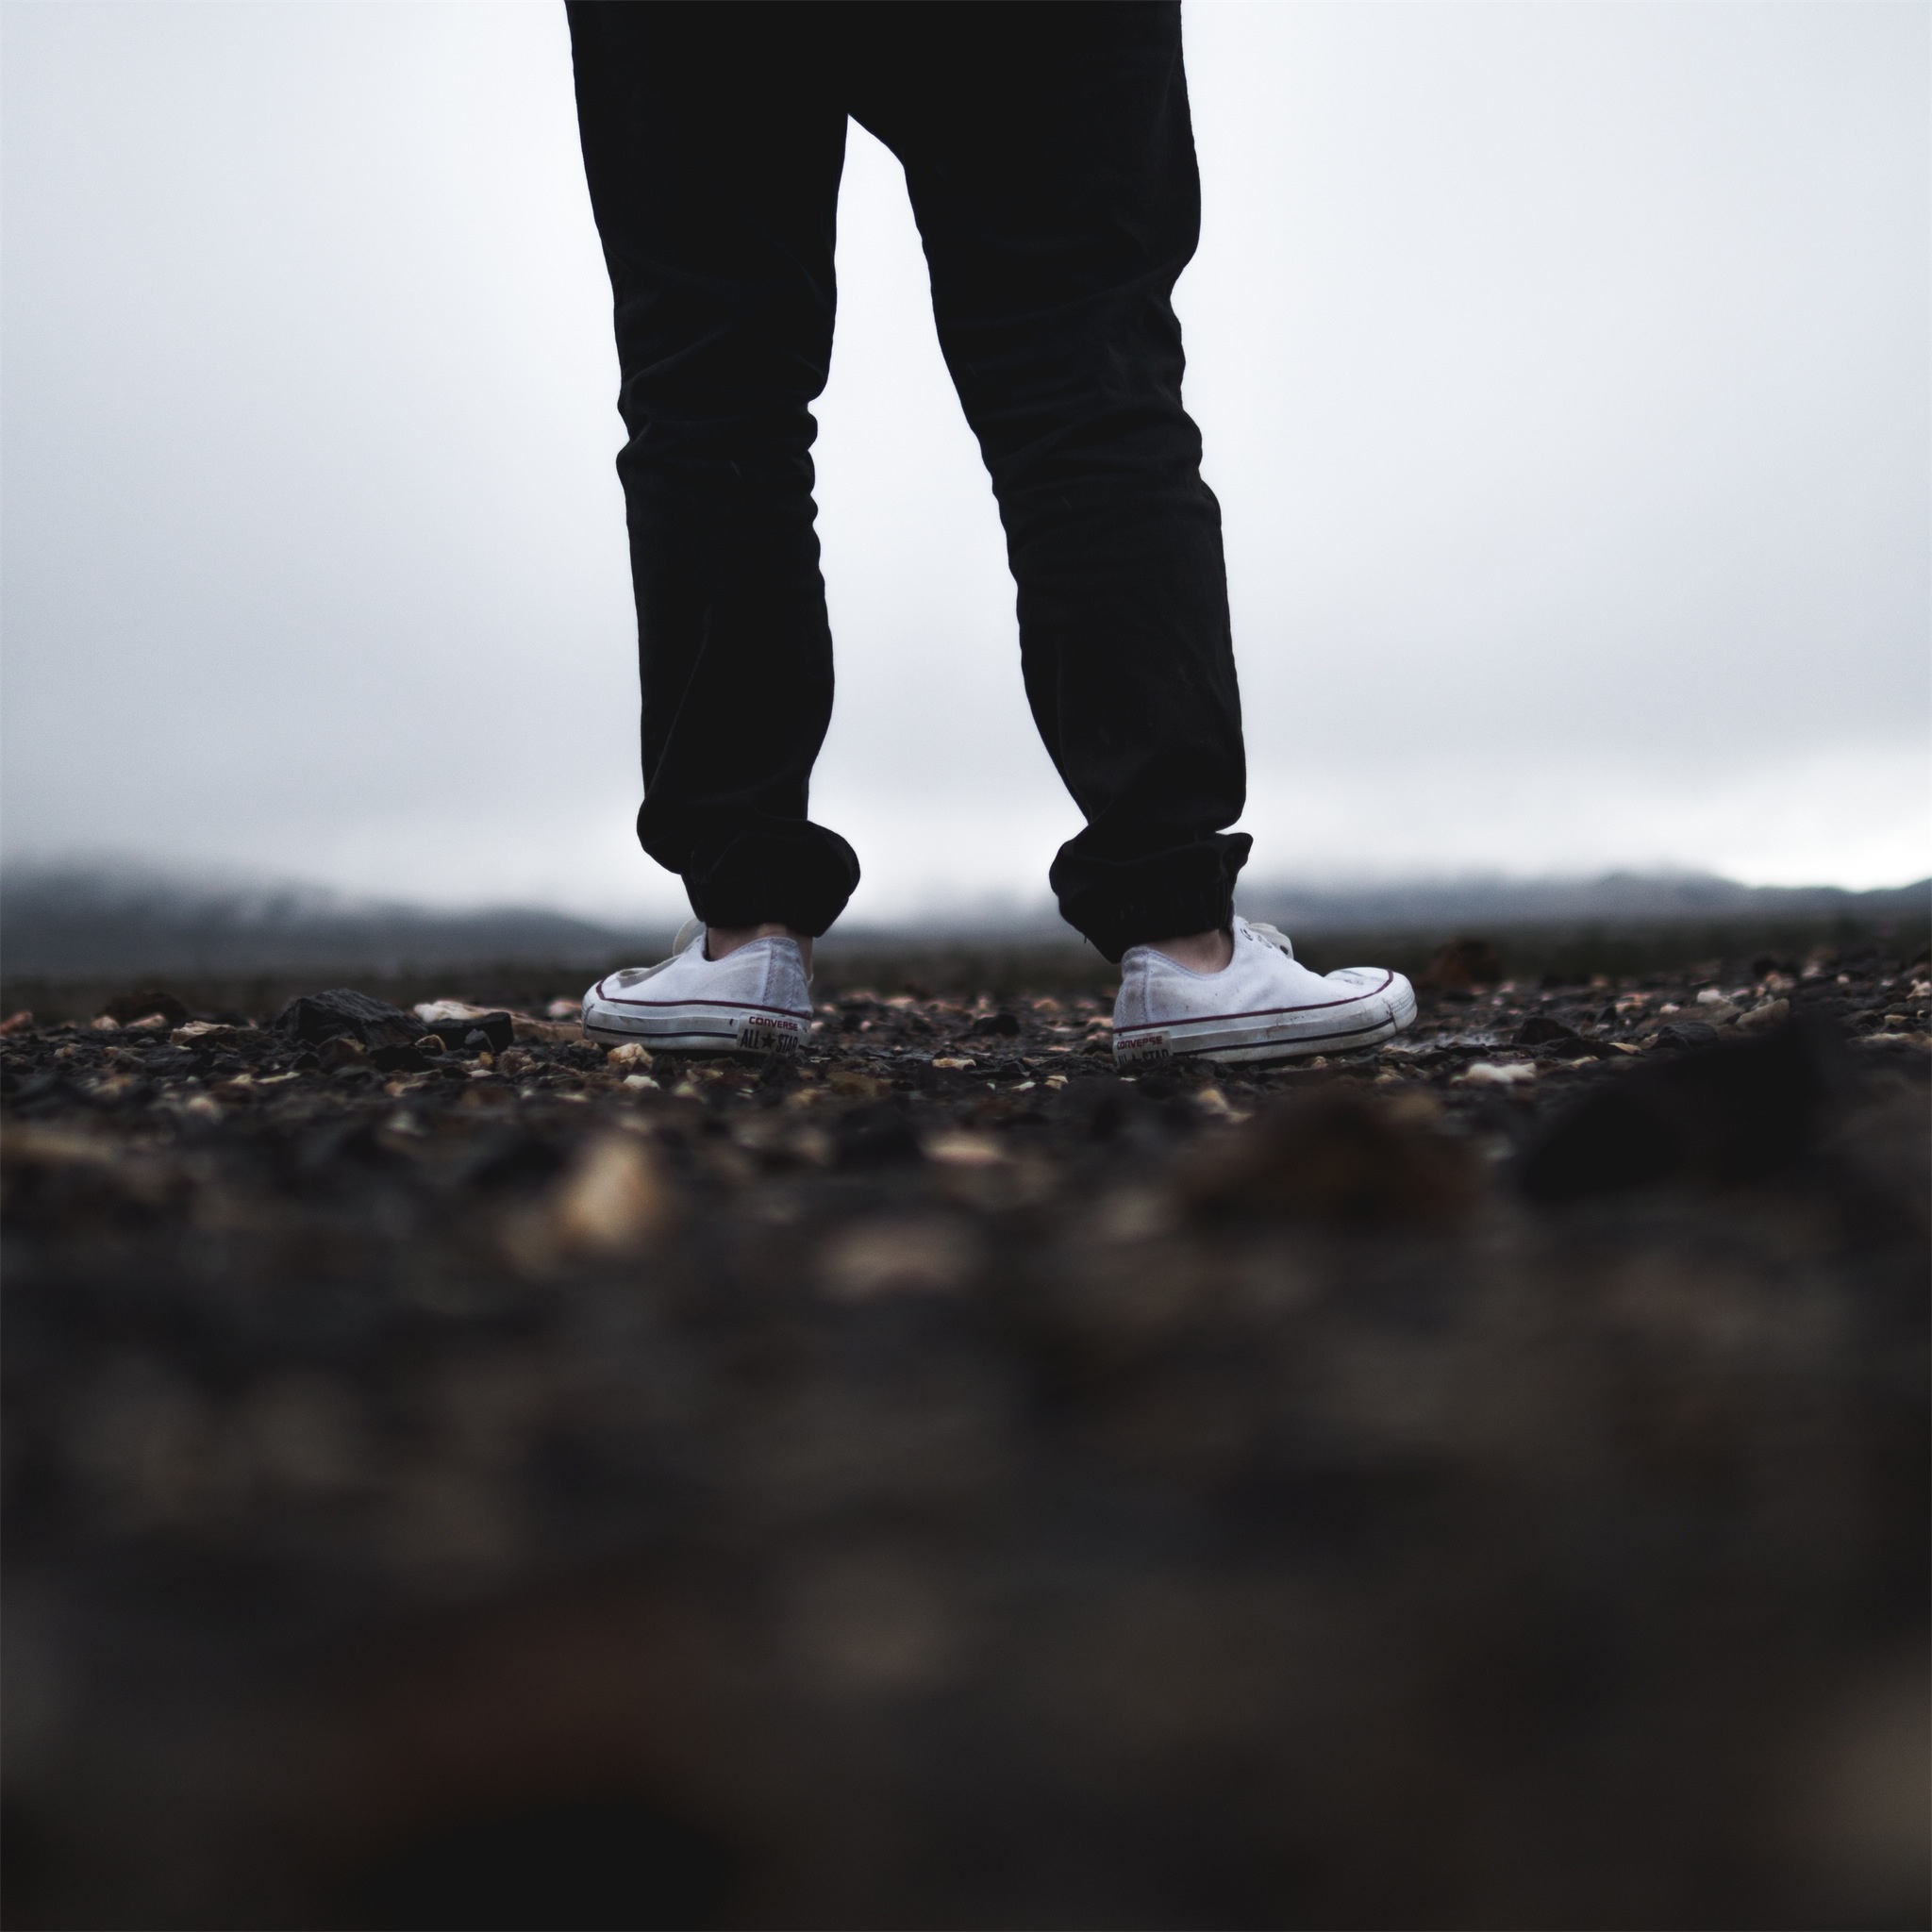
hand, sea, person, light, white, sport, ground, photography, sunlight, feet, reflection, fashion, black, lifestyle, pants, shoes, legs, sneakers, converse, footwear, photograph, chucks